The Brown Bunny

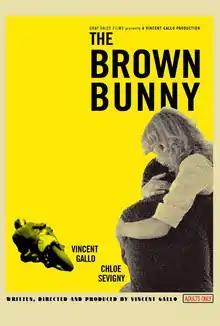
Theatrical release poster

The Brown Bunny is a 2003 independent erotic romantic road drama film written, directed, produced, photographed, and edited by Vincent Gallo. Starring Gallo and Chloë Sevigny, it tells the story of a motorcycle racer on a cross-country drive who is haunted by memories of his former lover. It was photographed with handheld 16 mm cameras in various locations throughout the United States, including New Hampshire, Massachusetts, Ohio, Missouri, Utah, Nevada, and California.